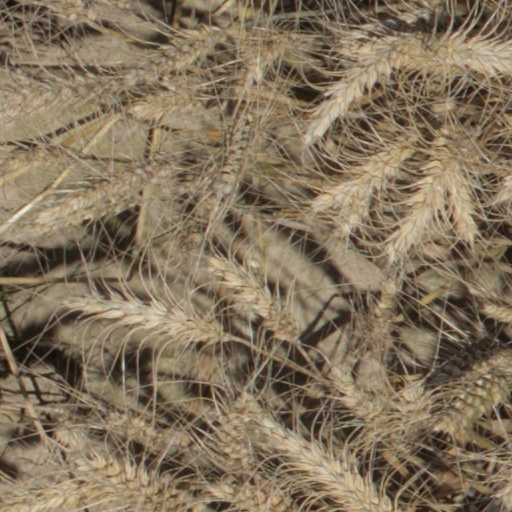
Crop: wheat